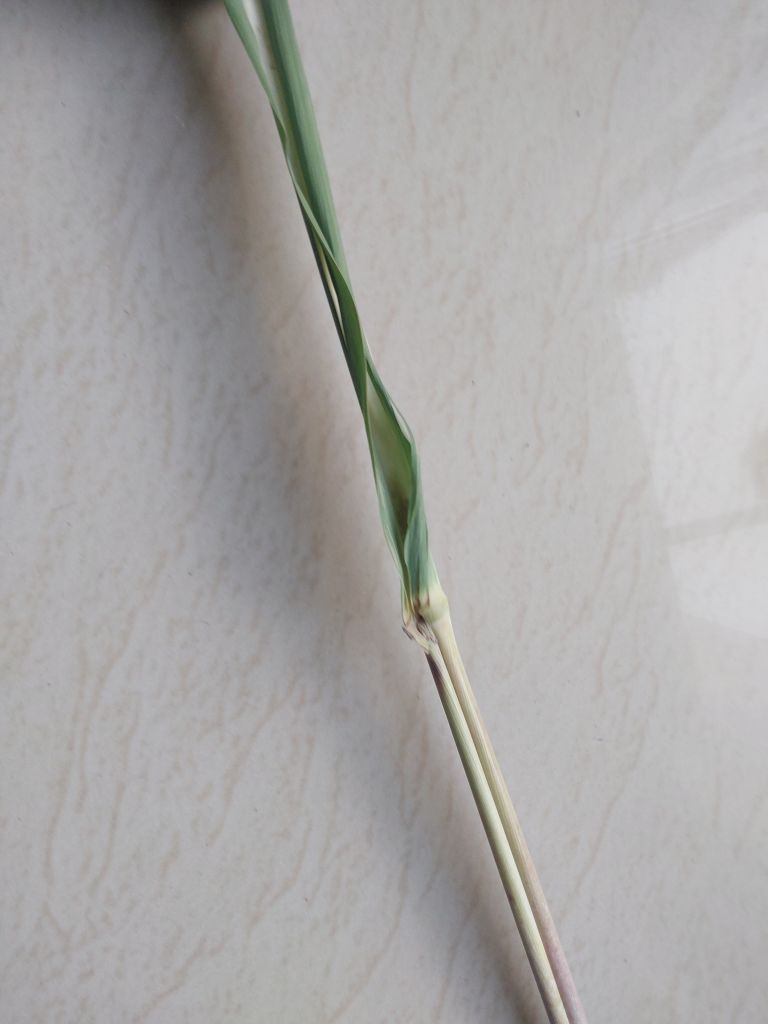
Label: Smut